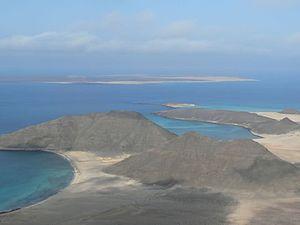
Cheikh Saïd est une péninsule du Yémen située dans le sud-ouest du pays, face à l'île de Périm, dans le détroit de Bab-el-Mandeb.